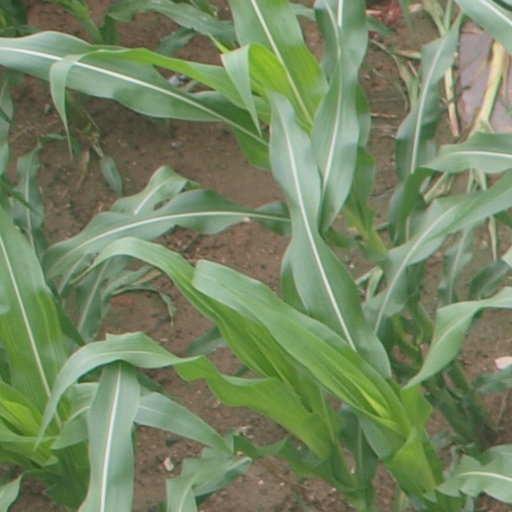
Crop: maize; corn